Alex Thomson (cricketer)

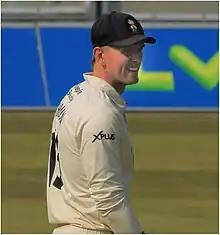
Thomson in 2023

Alexander Thomas Thomson (born 30 October 1993) is an English cricketer. He made his debut for Warwickshire in the 2017 County Championship on 19 September 2017. He made his List A debut for Warwickshire against the West Indies A team in a on 17 June 2018. He made his Twenty20 debut for Warwickshire in the 2018 t20 Blast on 10 August 2018.